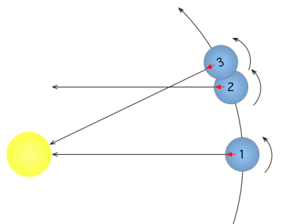
On distingue le temps solaire moyen et le temps solaire vrai.